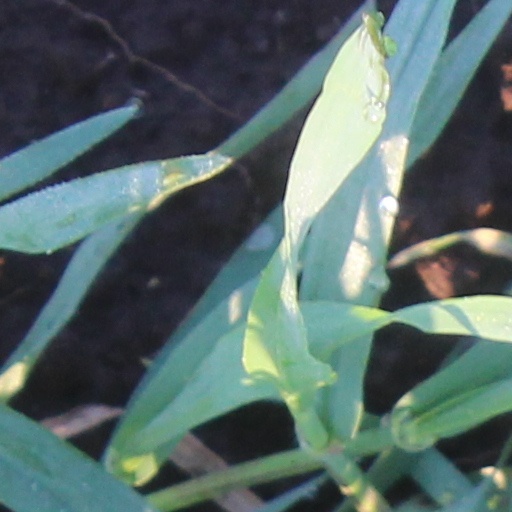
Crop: wheat